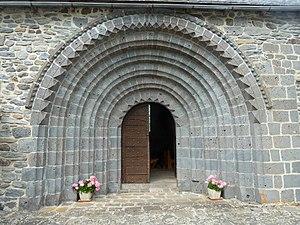
Portail de l'église de Vernols, Cantal, France
Vernols est une commune française située dans le département du Cantal, en région Auvergne-Rhône-Alpes.